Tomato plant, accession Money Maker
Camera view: vertical (180 deg); turntable rotation: 150 degrees
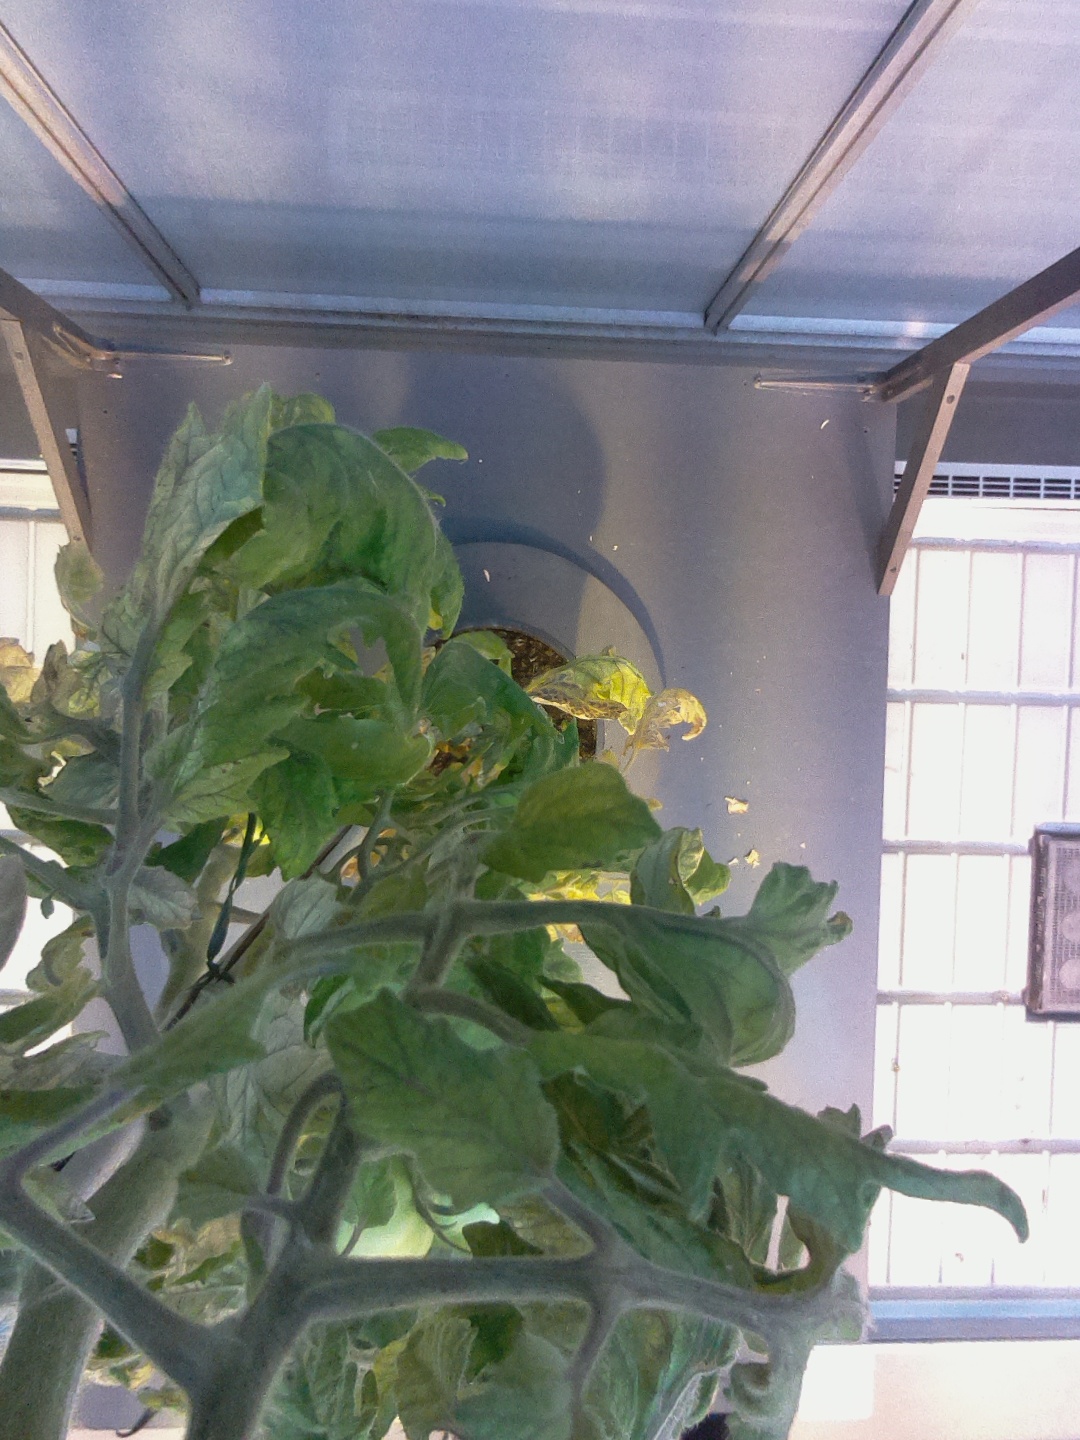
BBCH growth stage 79: 90% -100% of final fruit size